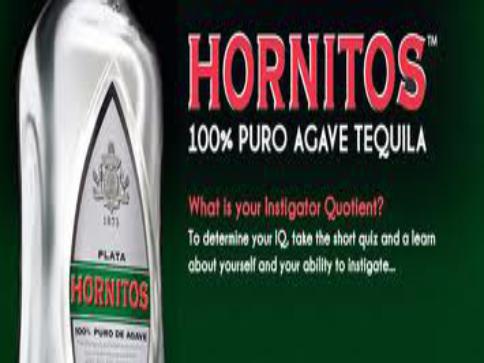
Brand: Hornitos
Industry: Food